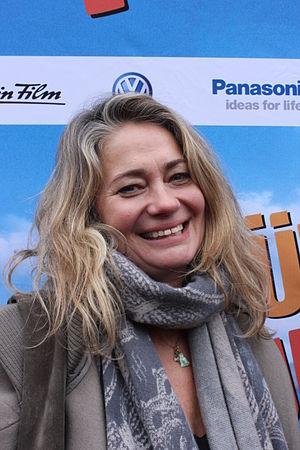
Ewa Karlström est une productrice de cinéma suédo-allemande.